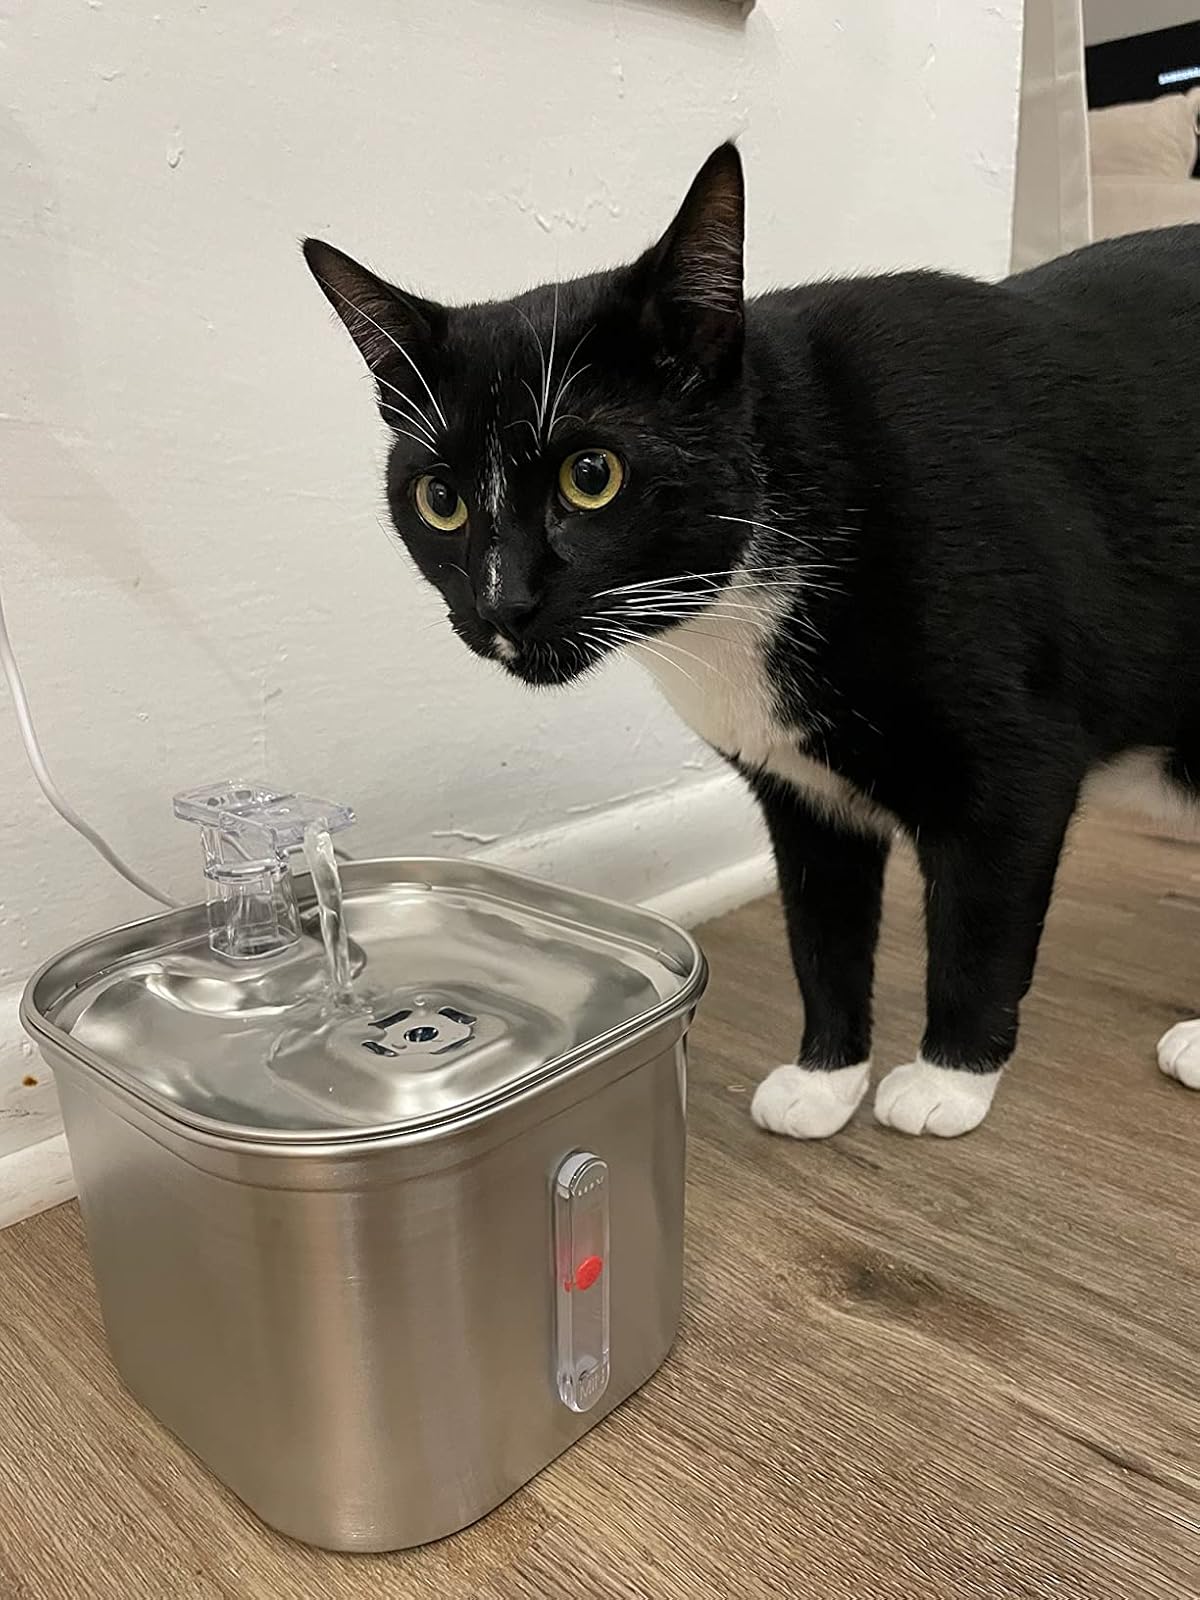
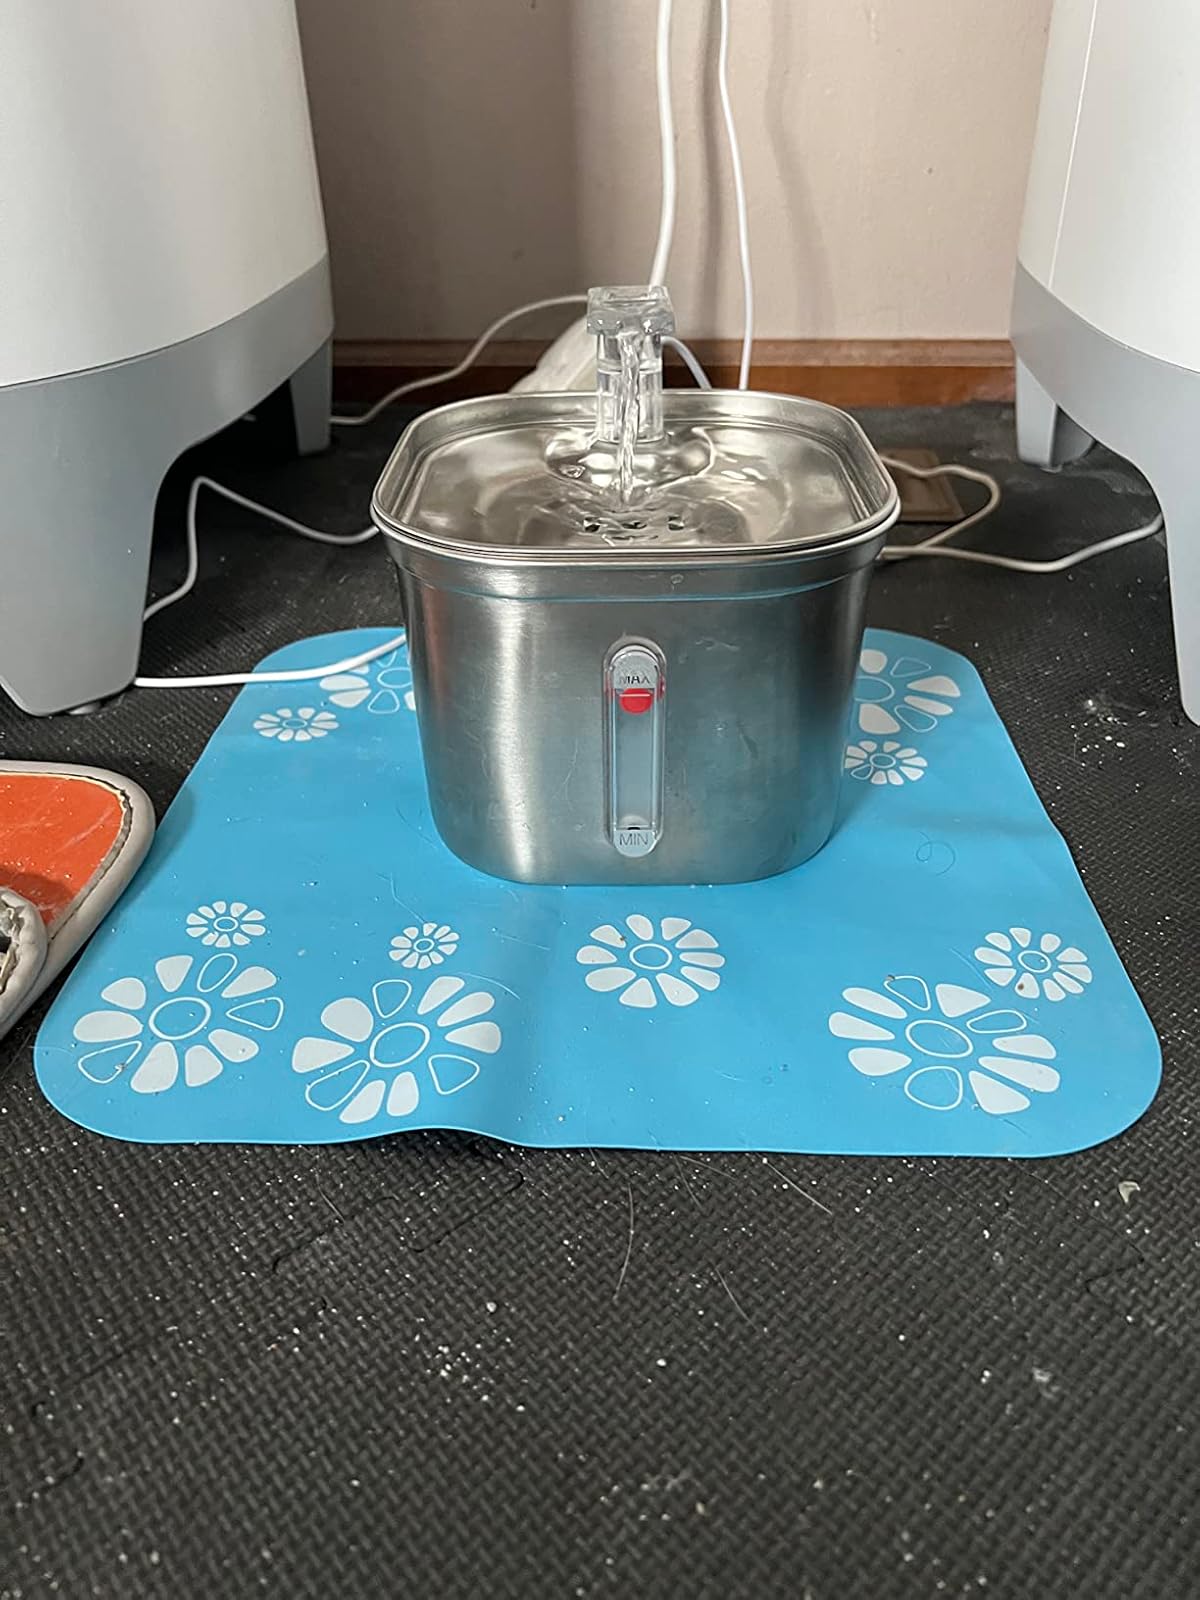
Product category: items_bowl
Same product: yes